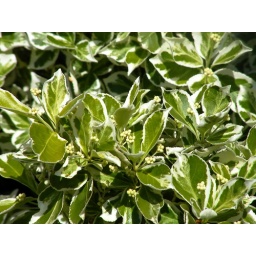
One of eighteen photos of plants and flowers from my garden in Kirkcaldy, Scotland. Taken in the middle of May 2009.